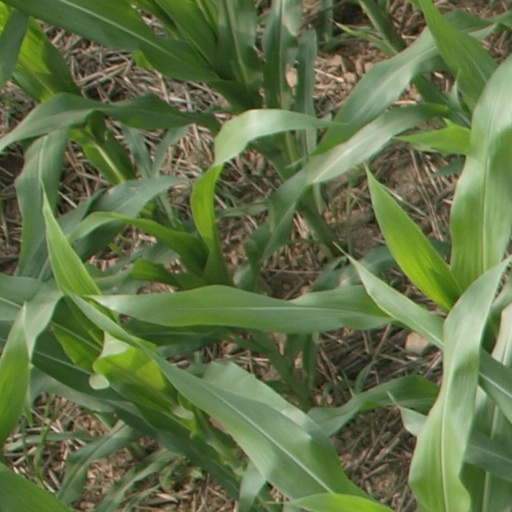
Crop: maize; corn